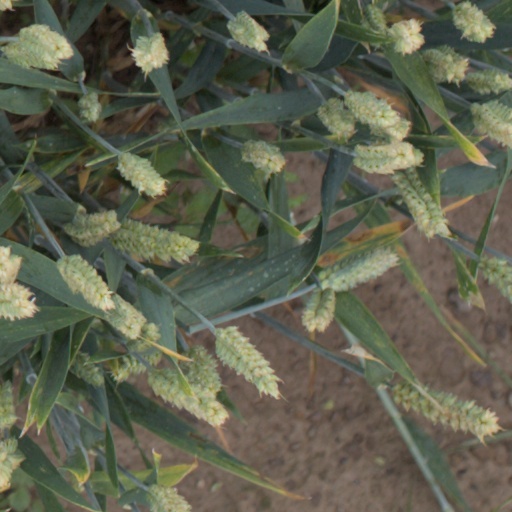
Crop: wheat